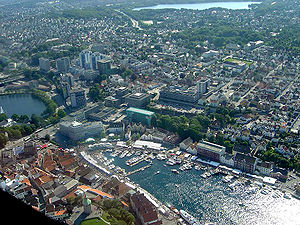
Rogaland / Byer
Stavanger er fylkets største og ældste by og administrationscenter.
Rogaland er et fylke i Norge med 475.654 indbyggere, svarende til 8,49 % af befolkningen. Arealet er på 8.575 kvadratkilometer. Fylket omfatter kyststrækningen mellem Åna-Sira i sydøst og Ramsholmene nord for Haugesund i nordvest, herunder den åbne havarm Boknafjorden. Fylket omfatter også øerne i Boknafjorden og områderne omkring fjordene som skærer sig ind i landet fra denne.